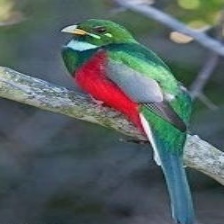
Species: CUBAN TROGON
Scientific name: PRIOTELUS TEMNURUS